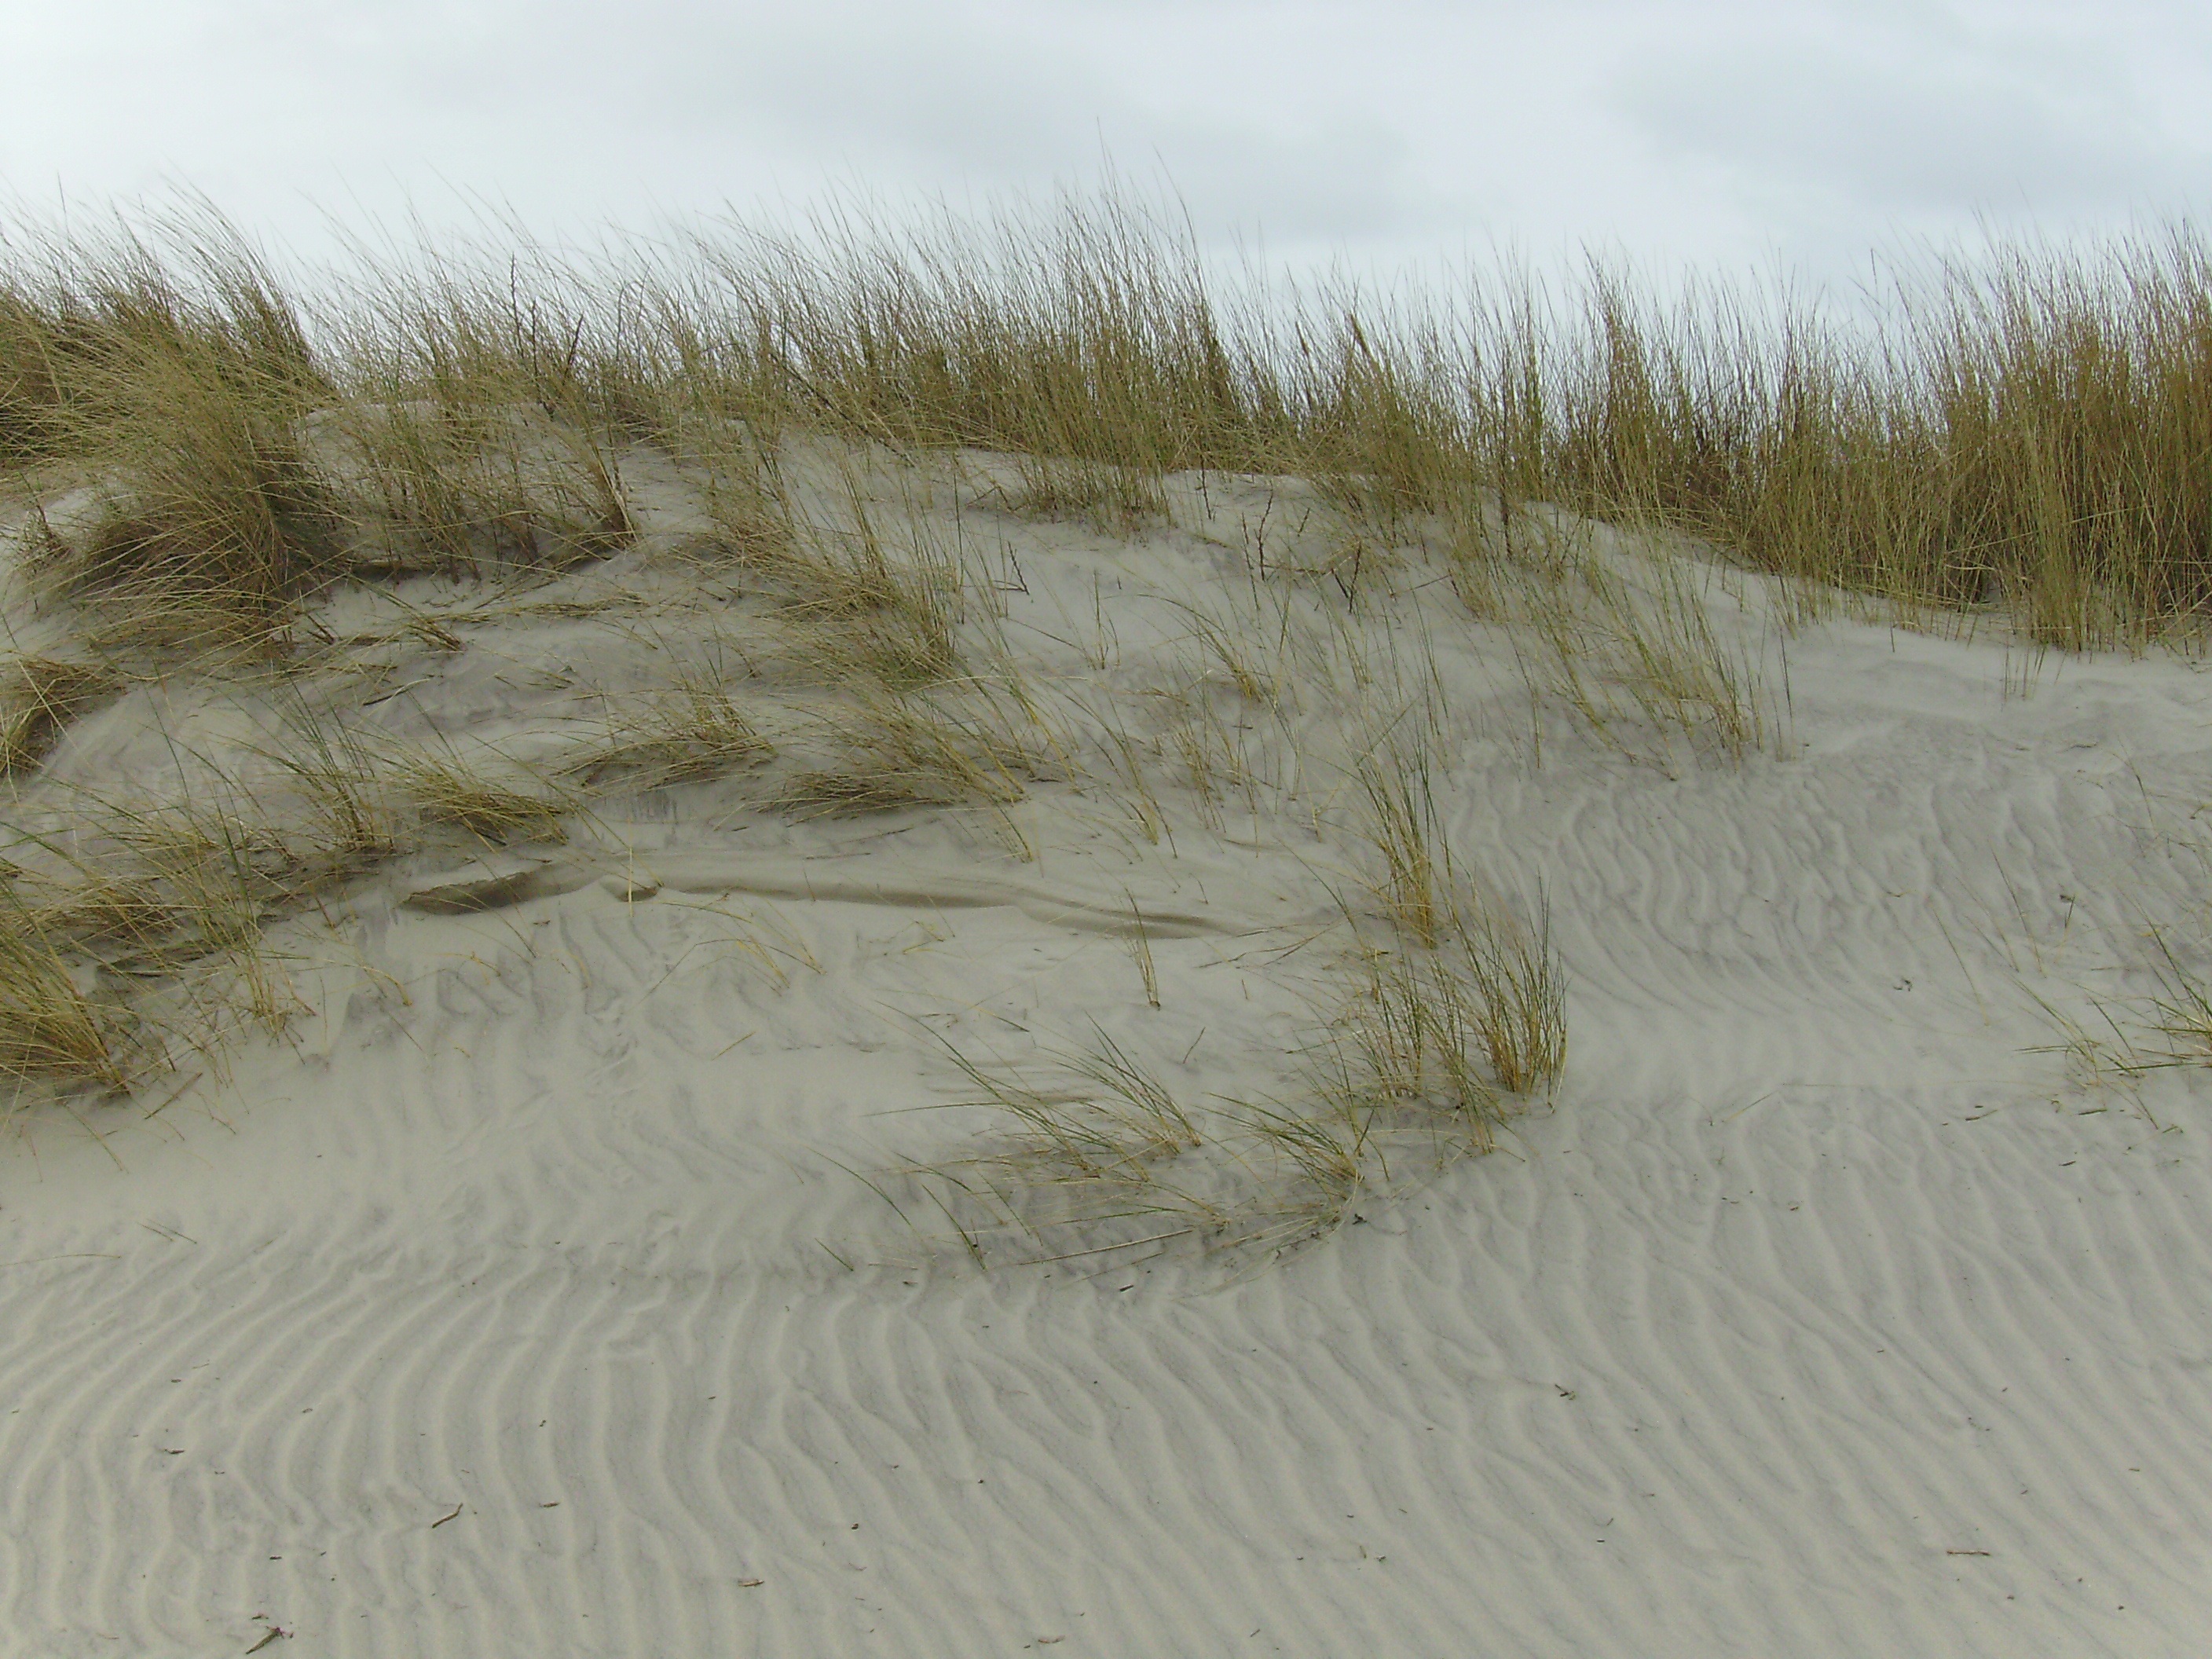
beach, sand, wood, dune, wind, material, dunes, drawing, badlands, habitat, ecosystem, landform, natural environment, aeolian landform, grass family